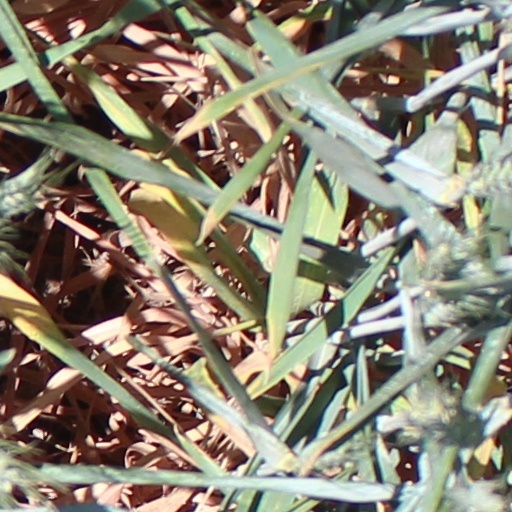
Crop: wheat